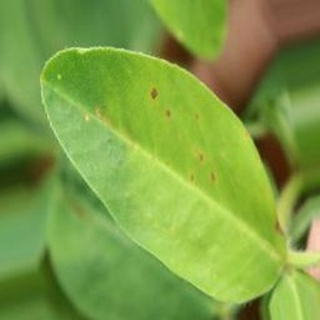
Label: groundnut_early_leaf_spot